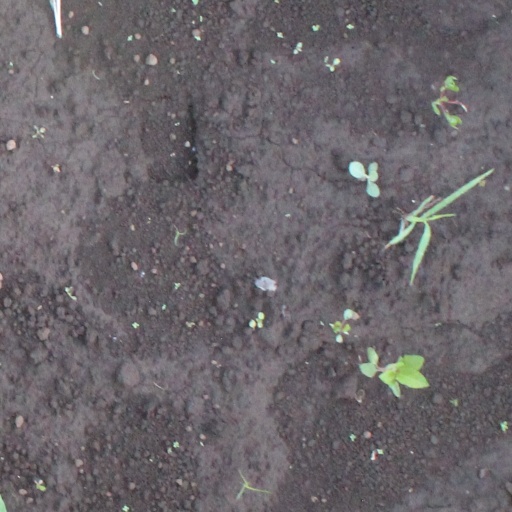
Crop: soybean